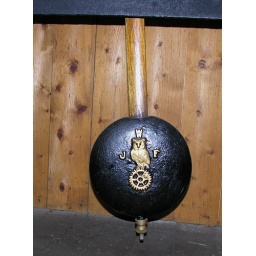
Pendulum of the church clock in Ammerbach